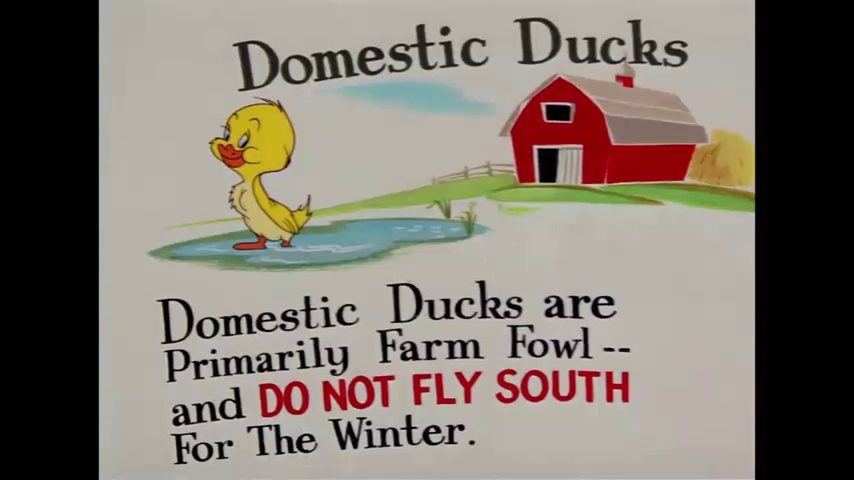
Portrait style: Cartoon Portrait